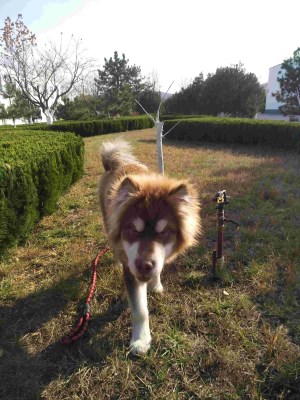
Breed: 1324-n000004-malamute